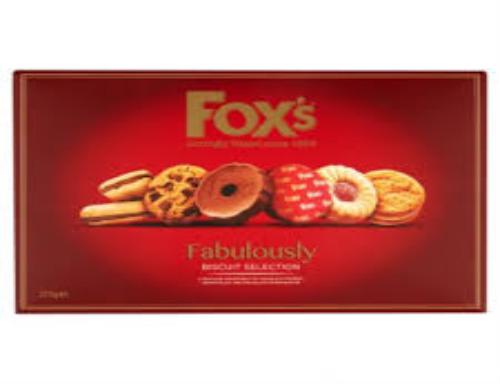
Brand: Fox's Biscuits
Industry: Food